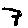
Label: 7